Second Army (Australia)

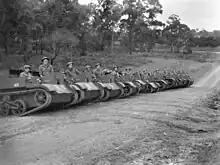
Bren carriers at Sydney in 1943

In April 1943, the formation was reorganised and Land Headquarters assumed responsibility for Tasmania and South Australia, while gaining responsibility for a number of anti-aircraft assets in New South Wales and Victoria. The formation oversaw the defence of several key areas in New South Wales including Sydney, Port Kembla, and Newcastle at this time, and also assumed responsibility for southern-based training and logistical support units. The 2nd Armoured Division, which had been formed from the 2nd Motor Division, was disbanded in mid-1943, and in May three fortress units were raised from the troops around Newcastle, Sydney and Port Kembla. As the focus of the war shifted in the Allies' favour, the forces remaining in Australia were reduced as forces were deployed north to New Guinea and elsewhere, and by August–September 1943, the formation consisted only of the Australian 1st Division, made up of the 1st, 9th and 28th Brigades.